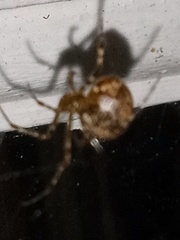
Species: Parasteatoda_tepidariorum